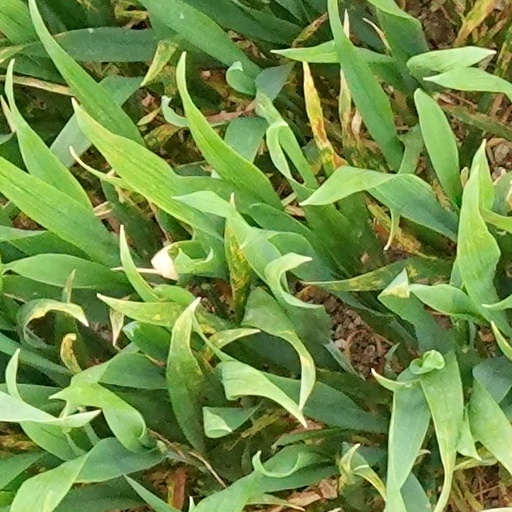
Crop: wheat